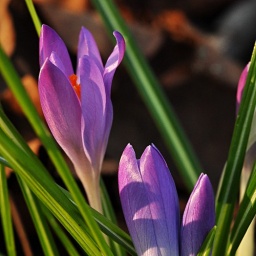
Closeup of flowers in Cannizaro Park, light low in the sky towards the end of the day